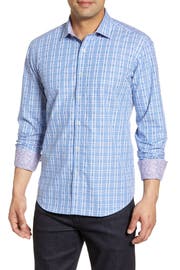
dobby microchecks pattern a handsome sport tee tailored for toned physique and detailed in true bugatchi fashion with a splash of contrasting print trim